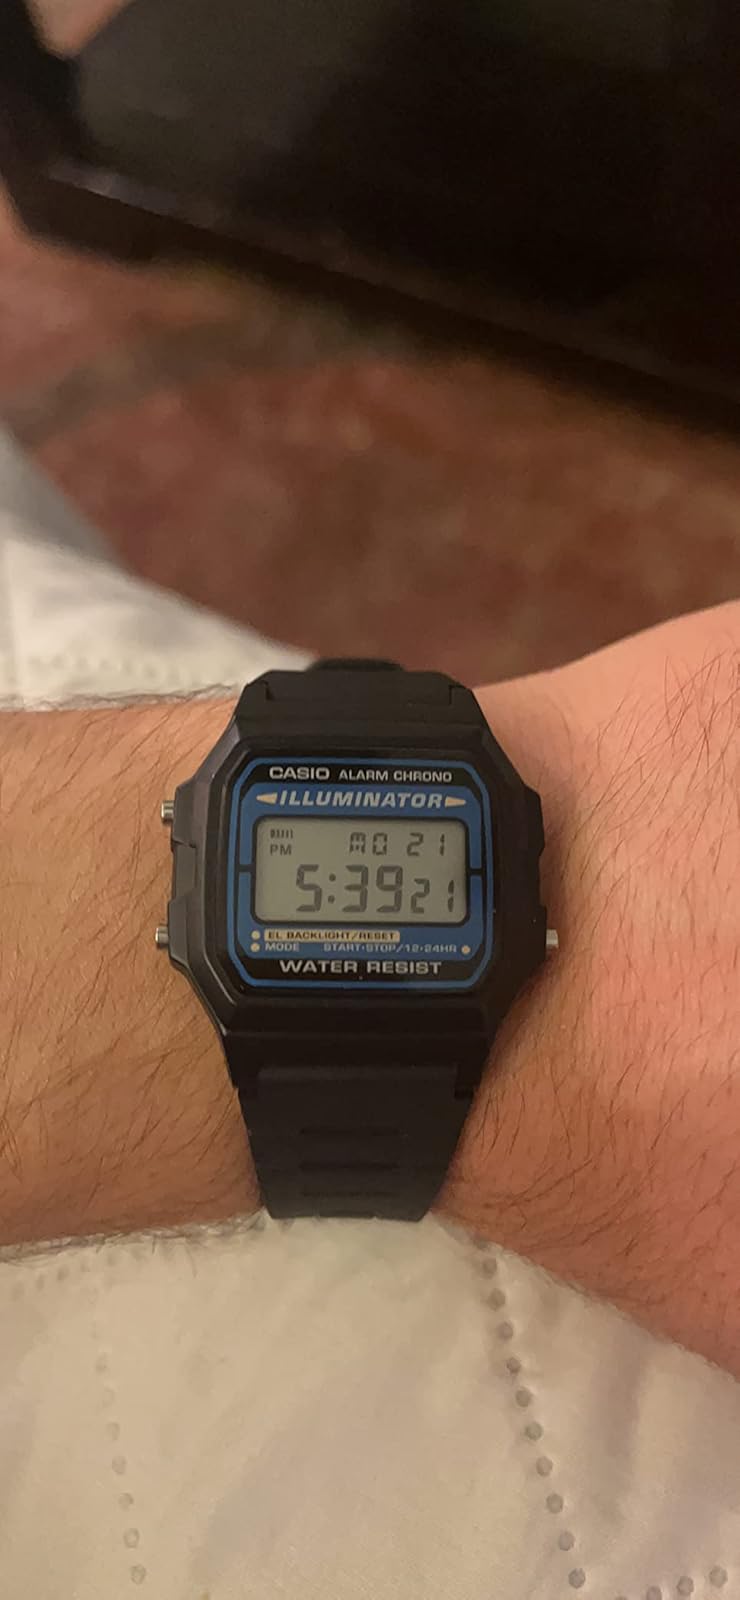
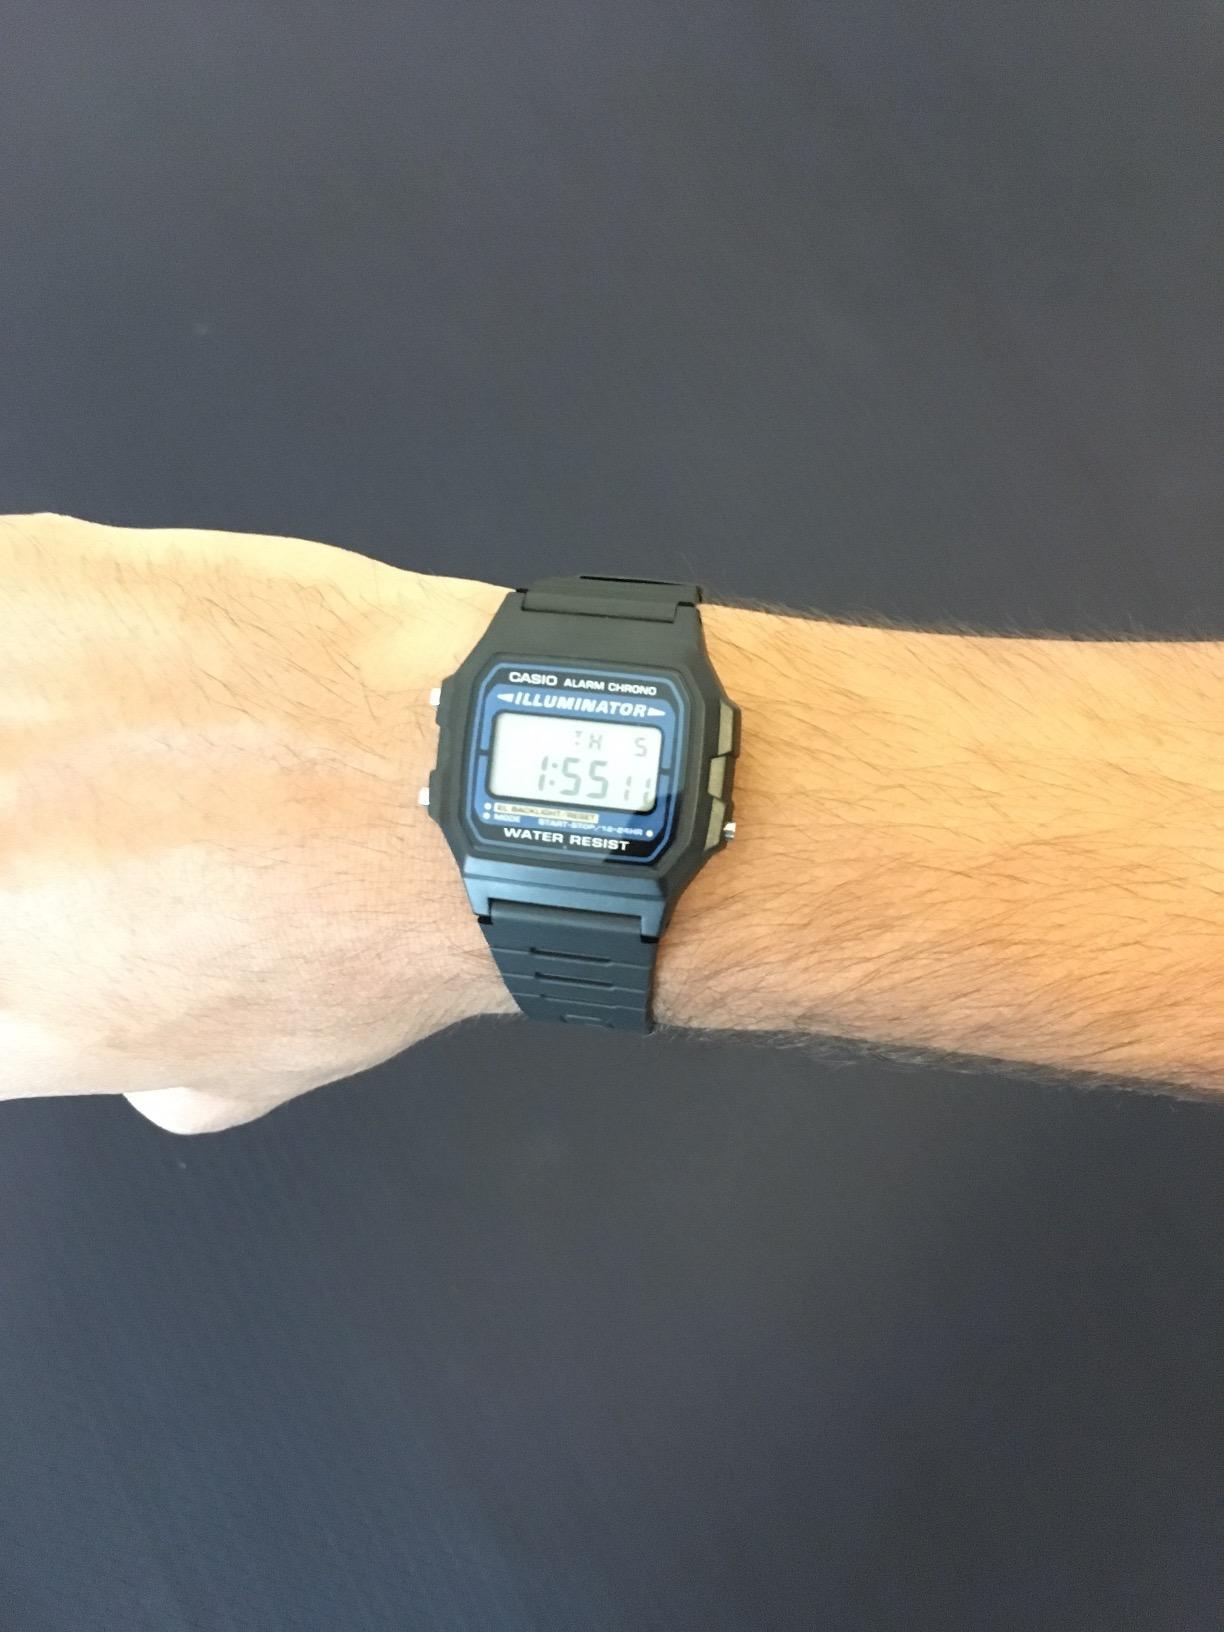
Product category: accessories_watch
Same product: yes